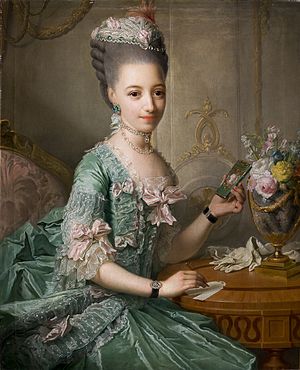
Sophie Frederikke af Mecklenburg-Schwerin
Portræt af Georg David Matthieu, ca. 1774.
Sophie Frederikke af Mecklenburg-Schwerin var en tysk prinsesse af Mecklenburg-Schwerin, der blev arveprinsesse af Danmark-Norge som ægtefælle til Arveprins Frederik.